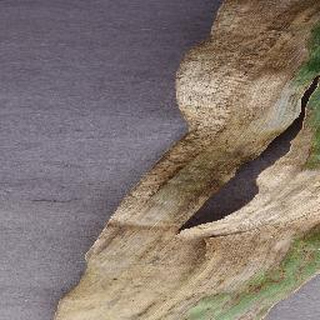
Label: corn_northern_leaf_blight